Cadillac Seville

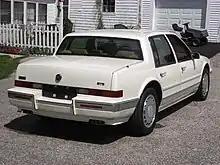
1990 Cadillac Seville STS (rear)

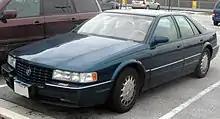
1995 Cadillac Seville STS

The razor-edged bustle-back rear styling drew inspiration from English coachbuilder Hooper & Co.'s "Empress Line" designs from the early 1950s, which were considered a dramatic, modern take on the mid-'30s style of trunk/body integration. In addition, long hood/short deck proportions were inspired by luxury cars of the 1960s. The Seville's "statement" bustle-back styling was the ultimate realization of many previous conceptual design efforts by GM designer Wayne Kady. The Seville was also one of the last vehicles designed under the leadership of then General Motors Vice President of Design Bill Mitchell, who was a major proponent of the bustle-back design. Bill's immediate predecessor, former Vice President of Design Harley Earl, had originally appointed Mitchell as Cadillac's first Chief Designer in 1936. It was swiftly imitated by the 1982–87 Lincoln Continental sedan and the 1981–83 Imperial coupe. Sales were strong at first, but disastrous flirtation with diesel engines and the ill-fated V-8-6-4 variable displacement gasoline engine, coupled with poor quality control eroded Seville's standing in the marketplace.